Chit Ya Par Thaw Nway

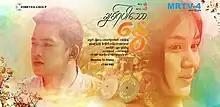

Chit Ya Par Thaw Nway is a 2019 Burmese drama television series. It is a story of Mandalay University. It aired on MRTV-4, from June 19 to July 16, 2019 on Mondays to Fridays at 19:00 for 20 episodes.